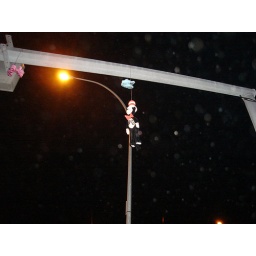
cat in the hat